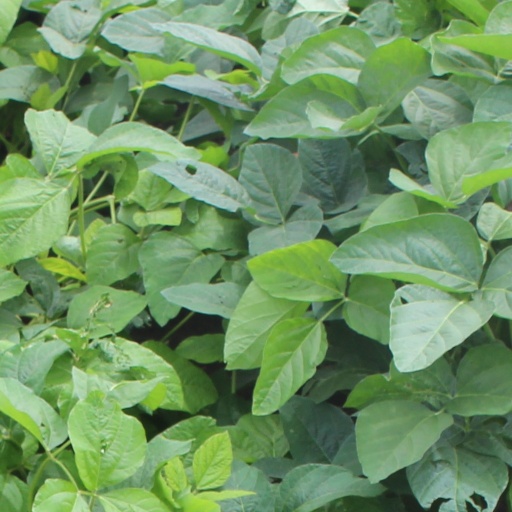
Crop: soybean